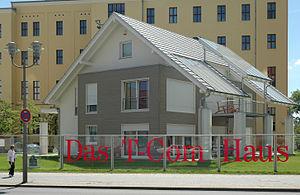
La domotique est l'ensemble des techniques de l'électronique, de physique du bâtiment, d'automatisme, de l'informatique et des télécommunications utilisées dans les bâtiments, plus ou moins « interopérables » et permettant de centraliser le contrôle des différents systèmes et sous-systèmes de la maison et de l'entreprise. La domotique vise à apporter des solutions techniques pour répondre aux besoins de confort, de sécurité et de communication que l'on peut retrouver dans les maisons, les hôtels, les lieux publics, etc.